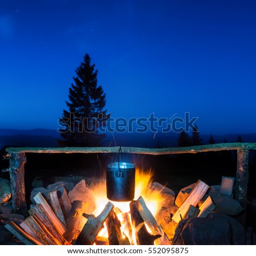
cooking food in the pot on fire under blue night sky with many stars